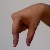
The image shows a hand gesture representing the letter 'Q' in Indian Sign Language.